Louis Gabriel Taurin Dufresse

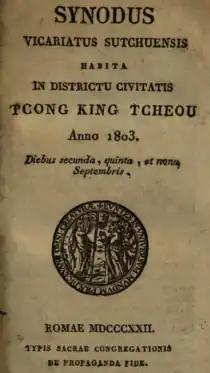
('Synod of the Vicariate of Szechwan'), convened by Bishop Dufresse.

Dufresse baptized children and adults, received new catechumens, heard thousands of confessions and visited many communities. After 4 years, he was named provost. He was appointed as Titular bishop of Thabraca and Co-adjutor Vicar Apostolic of Se-Ciuen (Setchoan), and became the Vicar Apostolic on 15 November 1801, succeeding Bishop de Saint-Martin.